Romain Grosjean

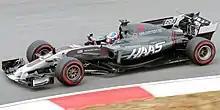
Grosjean at the 2017 Malaysian Grand Prix

In 2015, Lotus produced a much better car, which was powered by a Mercedes engine. Grosjean showed great potential in testing, but mechanical problems in Australia and a spin after contact with Sergio Pérez in Malaysia prevented Grosjean from scoring points. But after the first two troubled races, Grosjean recorded good performances in China and Bahrain, finishing 7th on both occasions. In Spain, Lotus struggled in practice and qualifying and Grosjean missed out on Q3 for the first time in the season. But in the race, his pace improved and he finished 8th, despite making contact with Pastor Maldonado in the opening laps and a mistake in the pits, both of which cost him some time. In Monaco, Grosjean was on for his fourth consecutive points finish, despite a grid penalty for a gearbox change, but he was hit by Max Verstappen while battling for position. Grosjean managed to rejoin, but lost time and finished 12th.